Araki (restaurant)

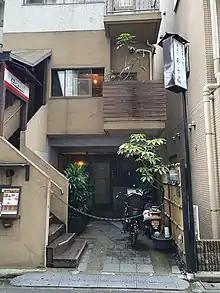
Image of Araki restaurant

The restaurant is known for its seafood influenced cuisine, as well as for staying true to Japanese culture and traditions with a lot of the staff wearing traditional Japanese clothes. The restaurant is at the higher end of the price scale, with the average cost being around £300 per person.